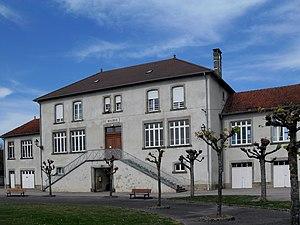
La mairie de Senaide
Senaide est une commune française située dans le département des Vosges en région Grand Est.